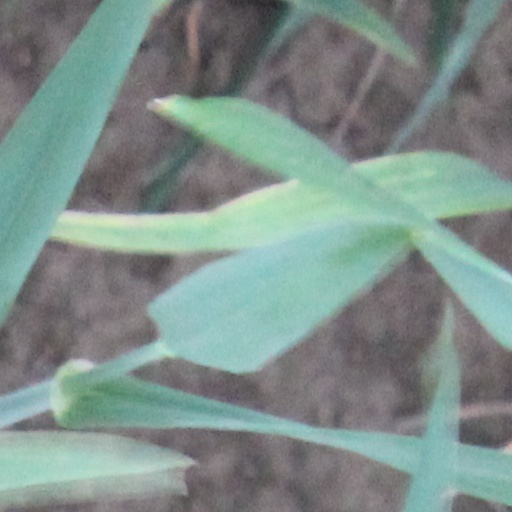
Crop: wheat